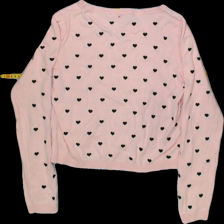
View: back
Type: Sweater
Category: Ladies
Brand: H&M
Colors: Multicolor
Material: 100%cotton
Cut: Regular, C-collar
Size: M
Trend: No trend
Stains: No
Damage: 0
Price range: <50
Recommended usage: Export